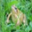
Label: frog